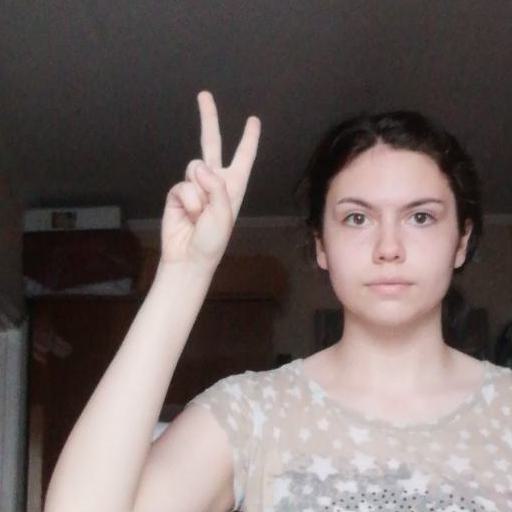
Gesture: peace